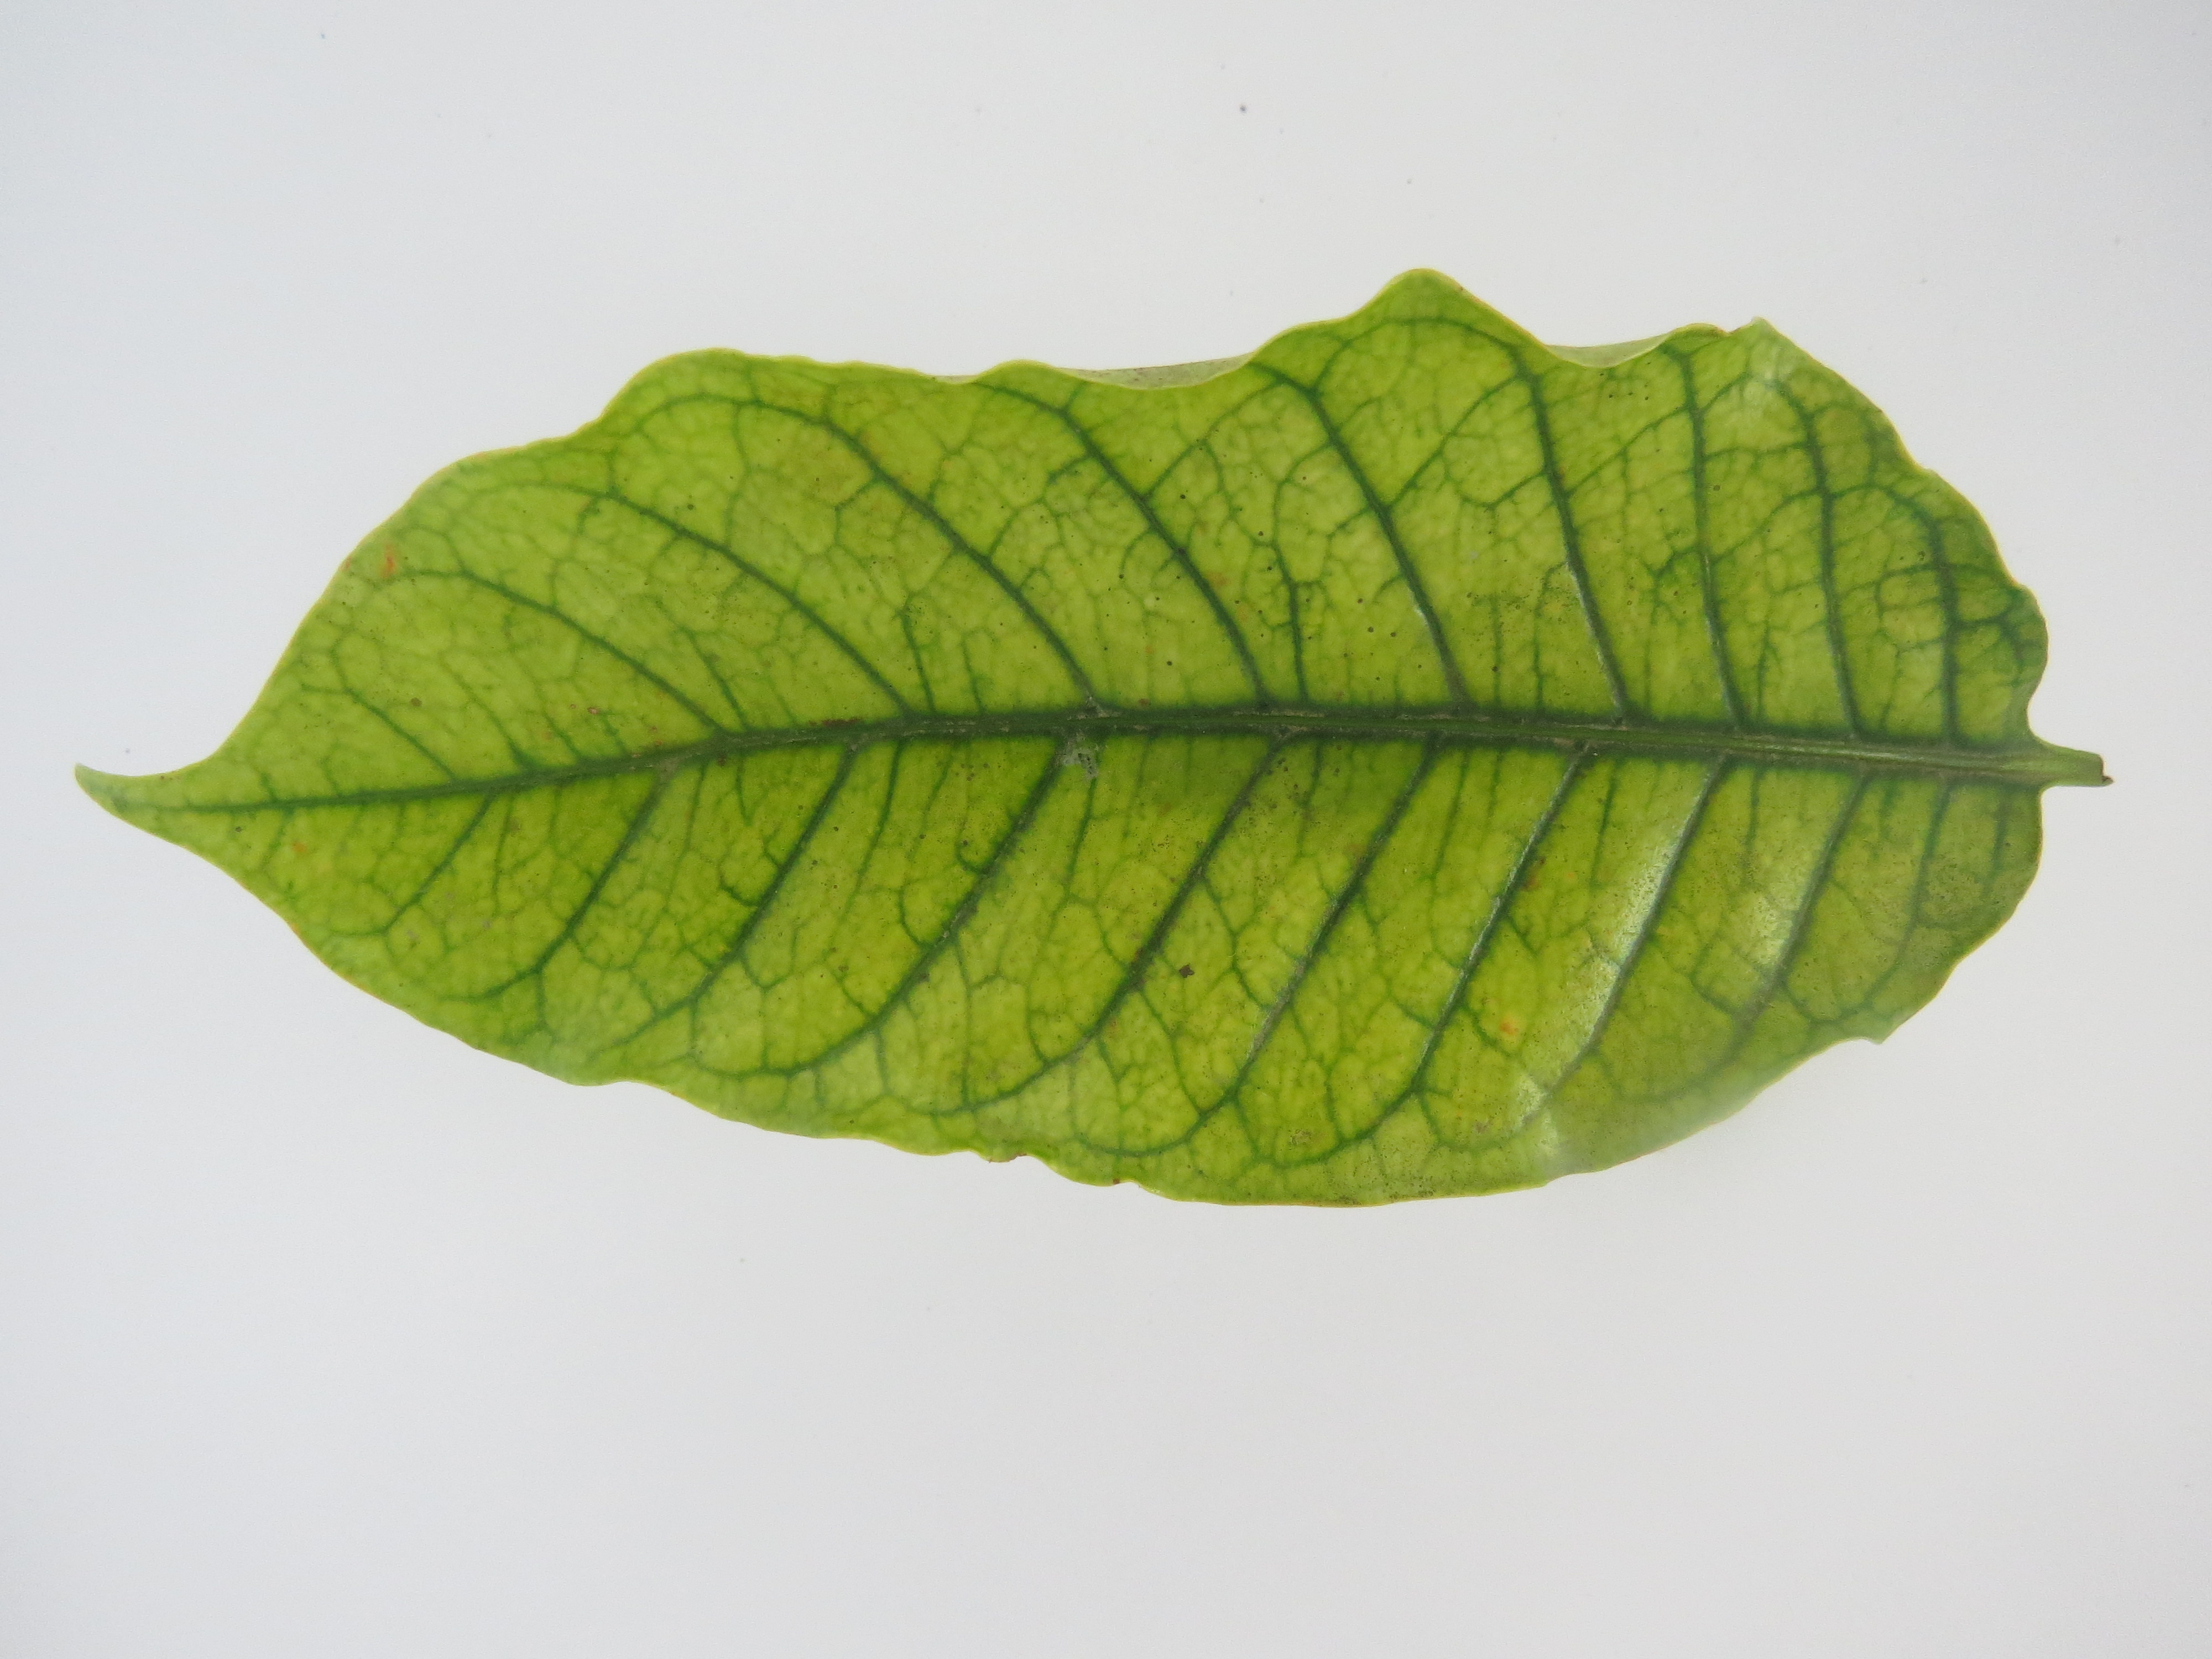
Label: iron-Fe